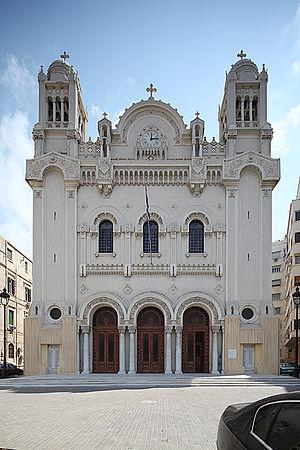
Alexandrie est une ville d'Égypte. En 2010, elle comptait plus de 4 300 000 habitants. Elle a été fondée par Alexandre le Grand en 331 avant notre ère. Dans l’Antiquité, elle a été la capitale du pays, un grand centre de commerce et un des plus grands foyers culturels hellénistiques de la mer Méditerranée centré sur la fameuse bibliothèque, qui fonda sa notoriété. C'est actuellement la deuxième ville la plus peuplée du pays après Le Caire.
Le patriarcat orthodoxe grec d'Alexandrie et de toute l'Afrique est la juridiction autocéphale canonique de Église orthodoxe en Égypte et dans toute l'Afrique, aussi appelée Église orthodoxe d'Alexandrie et de toute l'Afrique. Le chef de l'Église, actuellement Théodore II, porte le titre de Patriarche d'Alexandrie et de toute l'Afrique, avec résidence à Alexandrie en Égypte.